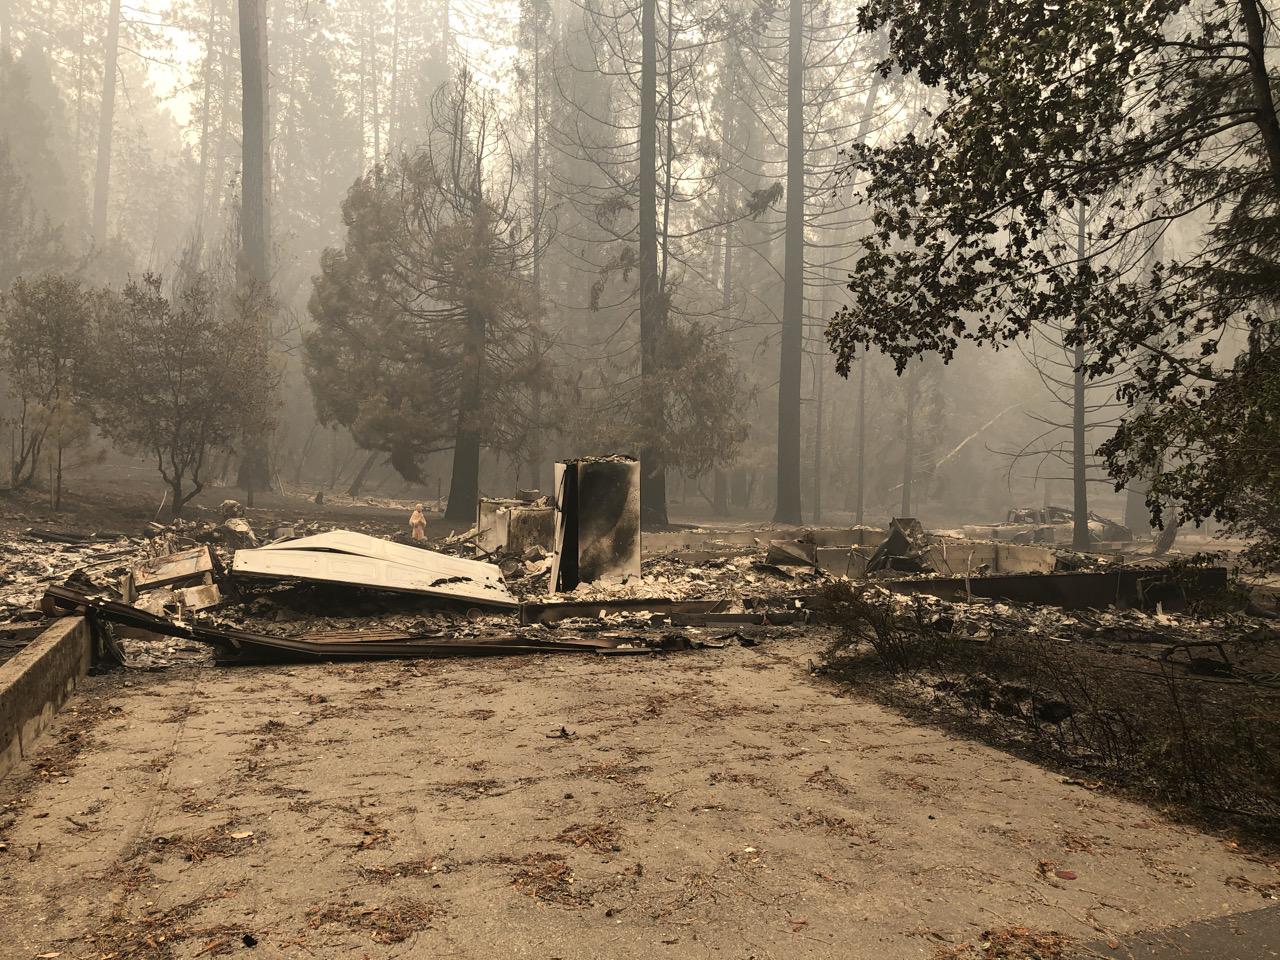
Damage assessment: destroyed